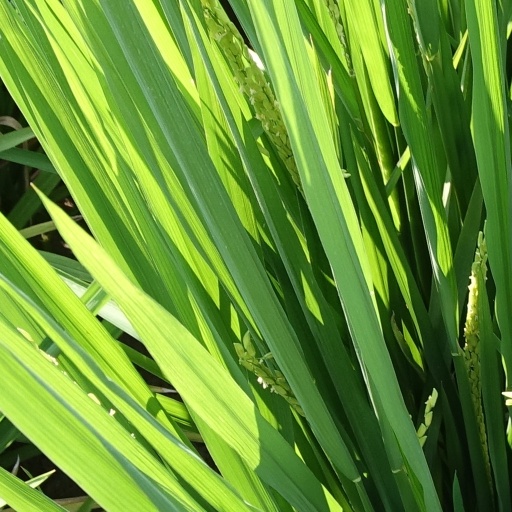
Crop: rice